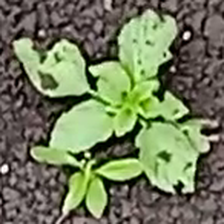
Weed species: Lamber_Quarter_plant(Chenopodium )